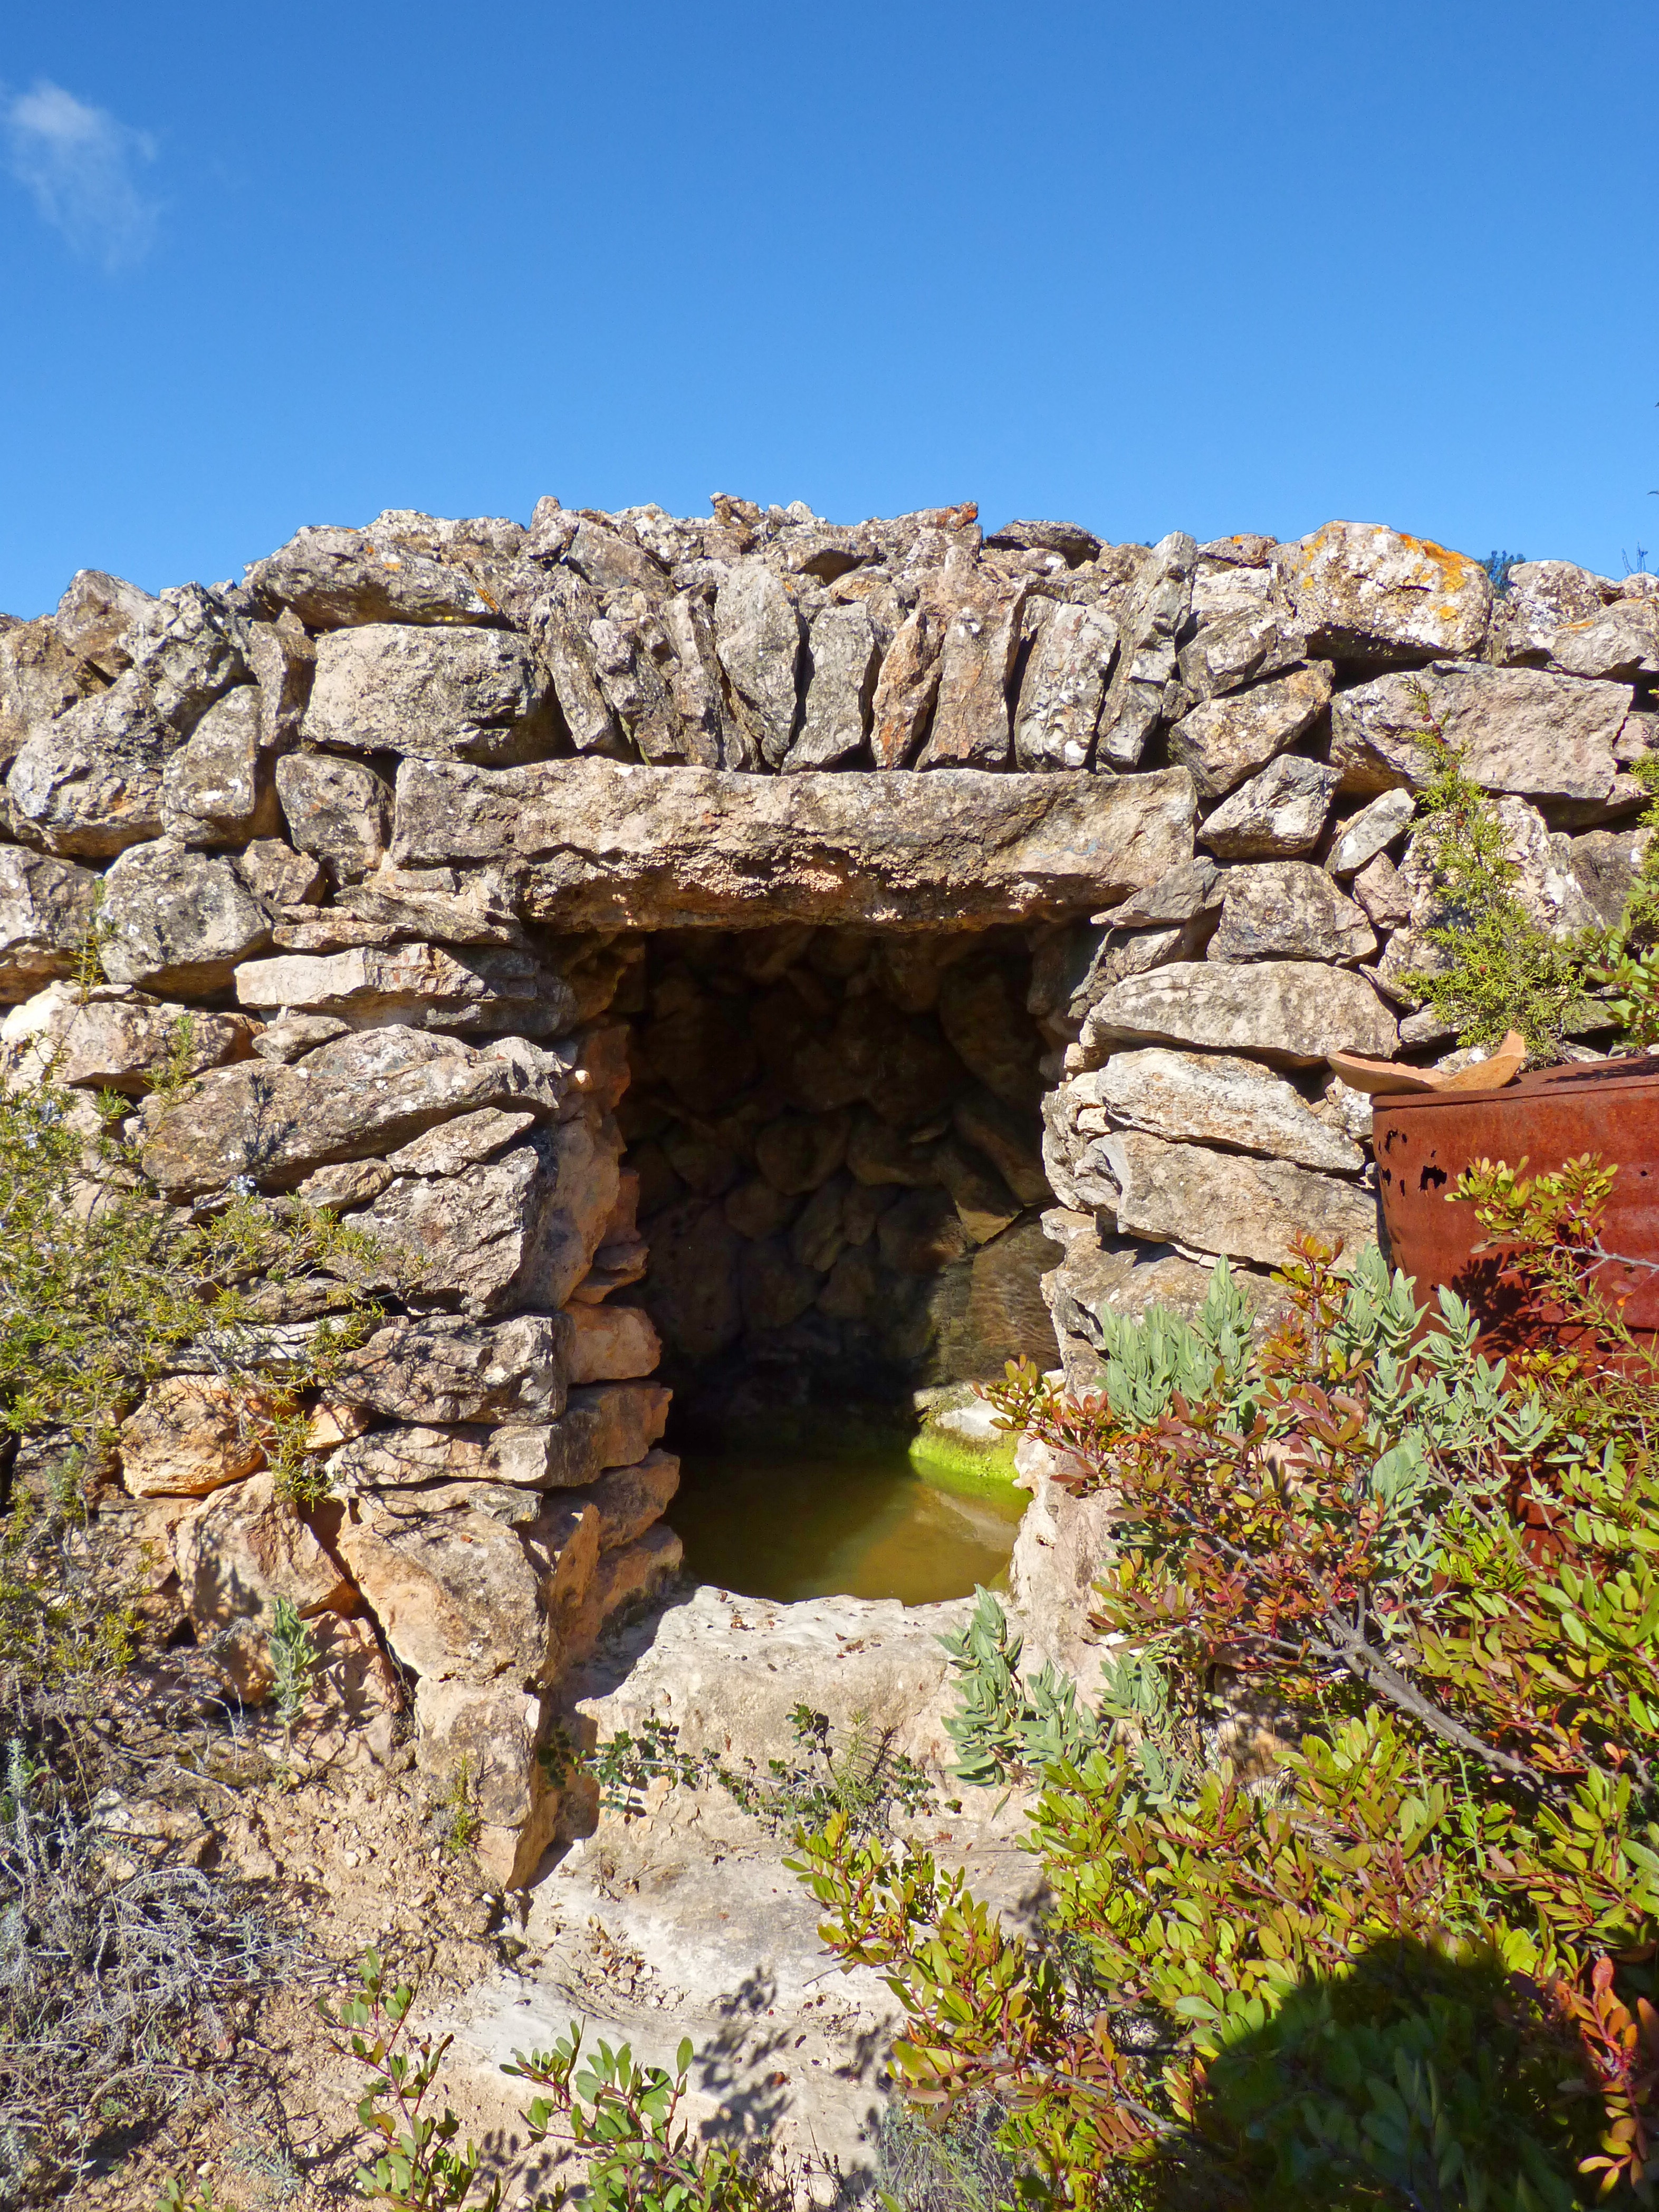
water, rock, architecture, stone, rustic, formation, arch, geology, ruins, cistern, priorat, ancient history